Wilhelm von Ammon

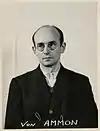
Wilhelm von Ammon during the Nuremberg trials

Wilhelm von Ammon (17 March 1903 – 13 December 1992) was a German lawyer and a convicted Nazi war criminal. He was convicted after World War II for his role in the implementation of the Nacht und Nebel decree, a directive issued by Adolf Hitler which called for the imprisonment, forced disappearance, or death of political activists and resistance fighters in German-occupied Europe.